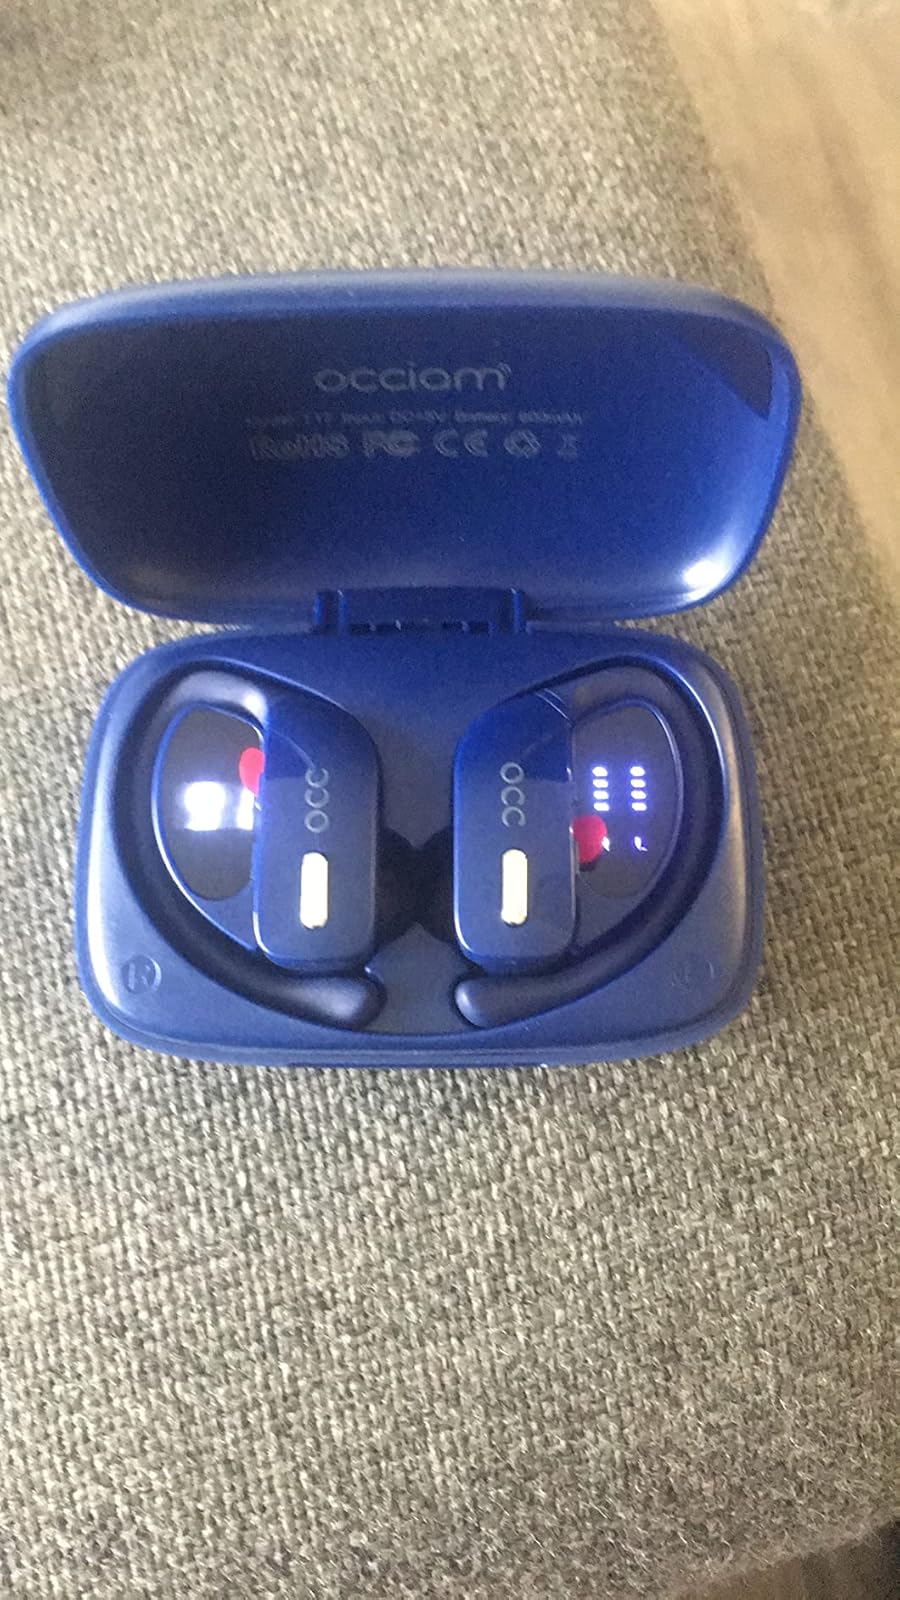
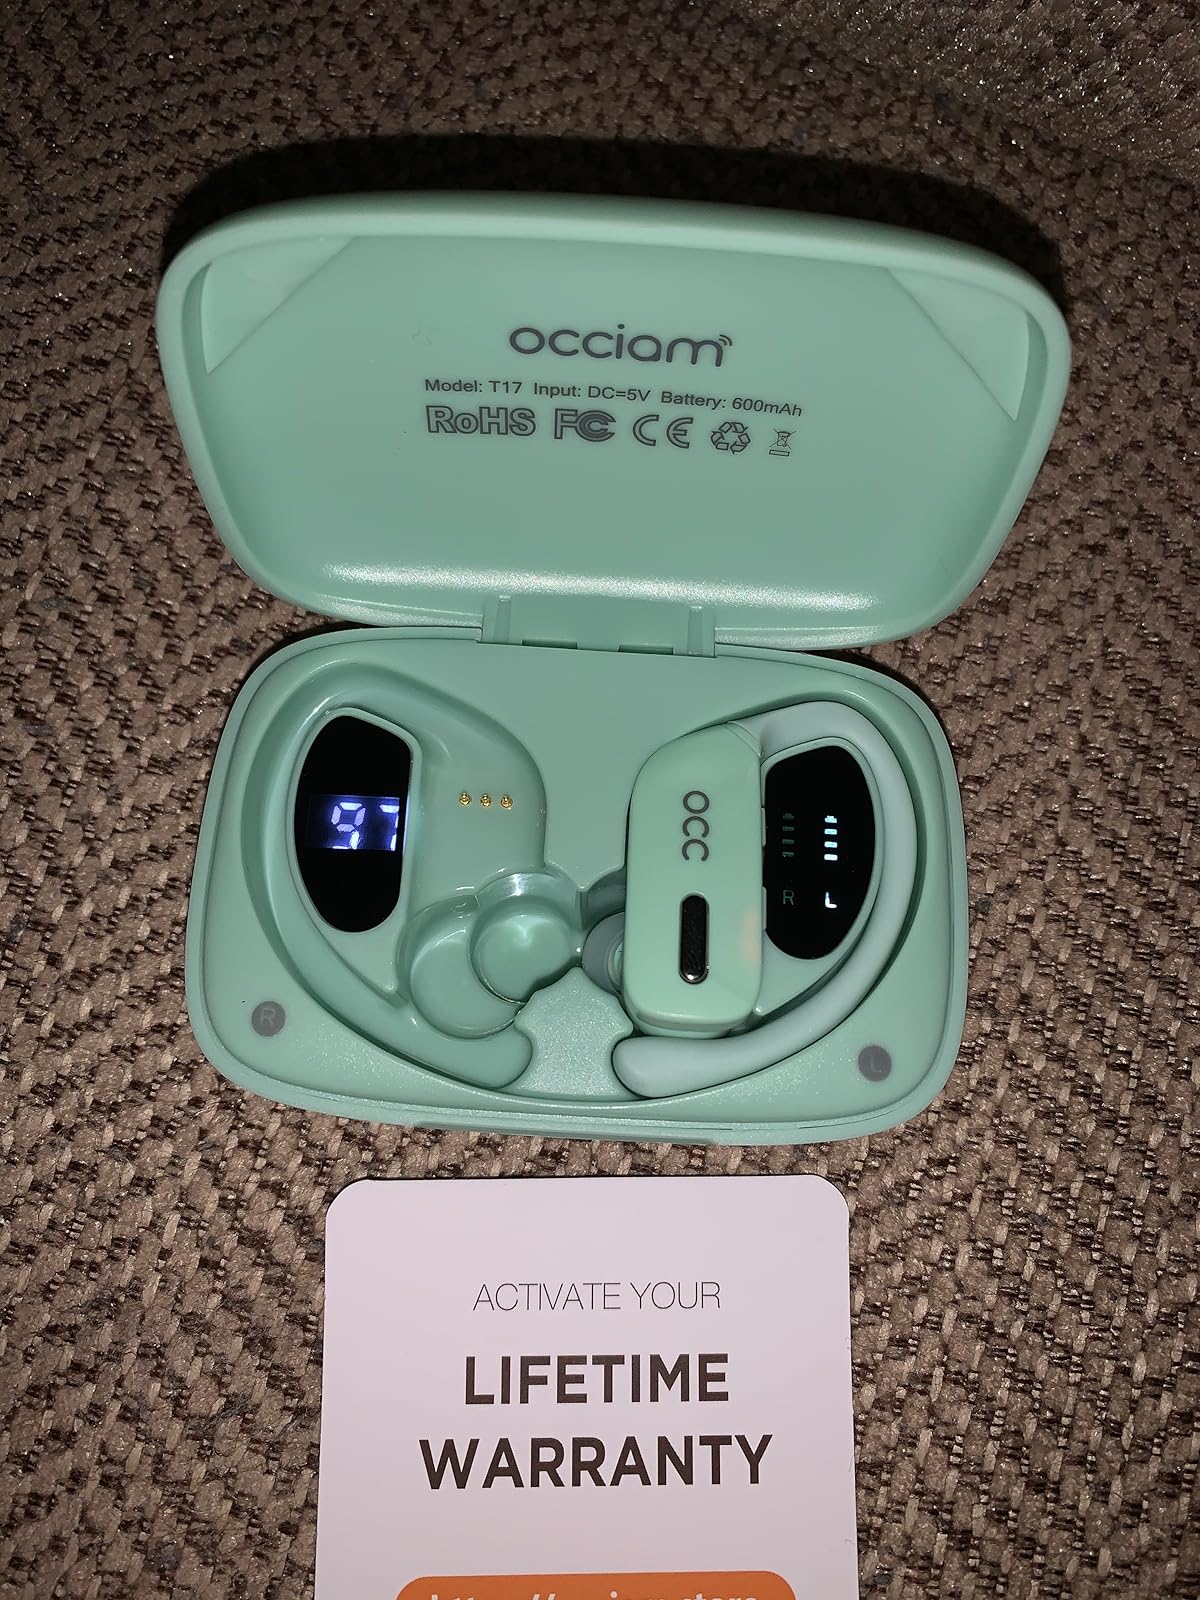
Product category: earbuds
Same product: no